Canada jay

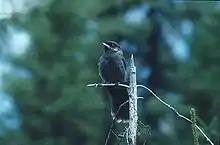
Grey, sooty plumage of a juvenile

Breeding is cooperative. During the nest-building phase of the breeding season, Canada jay breeding pairs are accompanied by a third, juvenile bird. A 1991 field study in Quebec and Ontario found that approximately 65% of Canada jay trios included a dominant juvenile from the pair's previous breeding season, and approximately 30% of trios included non-dominant juveniles who had left their parents' territory. Occasionally, two nonbreeding juveniles accompany a pair of adults. The role of juveniles is in allofeeding (food sharing) by retrieving caches and bringing food to younger siblings, but this is only allowed by the parents during the post-fledgling period. Until then, parents will drive the other birds away from the nest. This may reduce the frequency of predator-attracting visits to the nest when young are most vulnerable. The benefits of juveniles participating in subsequent brood care may include "lightening the load" for the breeding pair, which may possibly increase longevity, reducing the probability of starvation of nestlings, and detecting and mobbing predators near the nest. Dominant juveniles may eventually inherit the natal territory and breed, while unrelated juveniles may eventually fill a vacancy nearby or form a new breeding pair on previously unoccupied ground.